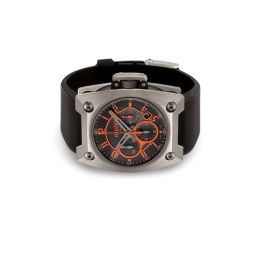
Code-R chronograph in titanium with black dial with orange Arabic numerals and black rubber strap.